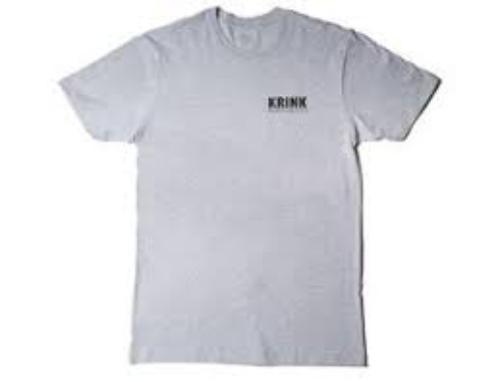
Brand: krink
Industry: Clothes